Arik Braun

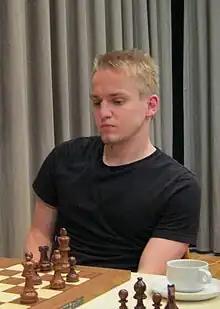

Arik Braun (born 8 February 1988) is a German chess grandmaster and the world's first chessboxer of Grandmaster strength.